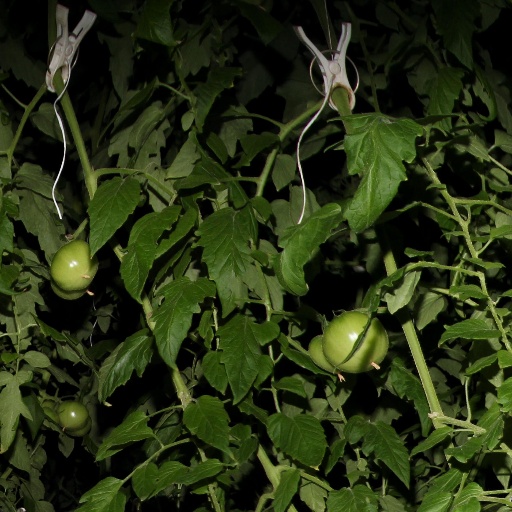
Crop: tomato